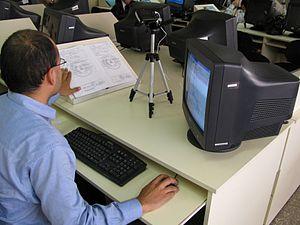
Le Programme d’universalisation de l’identité civile dans les Amériques, créé en 2007, est le secteur de l'Organisation des États américains consacré à l’identité civile. Le programme fait partie du Département de la gestion publique efficace au sein du Secrétariat aux affaires politiques.